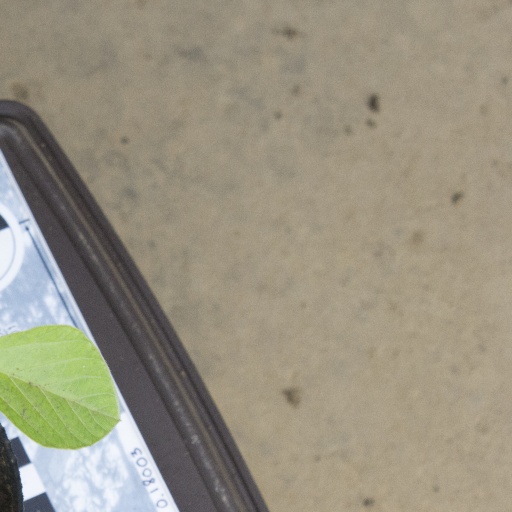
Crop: soybean